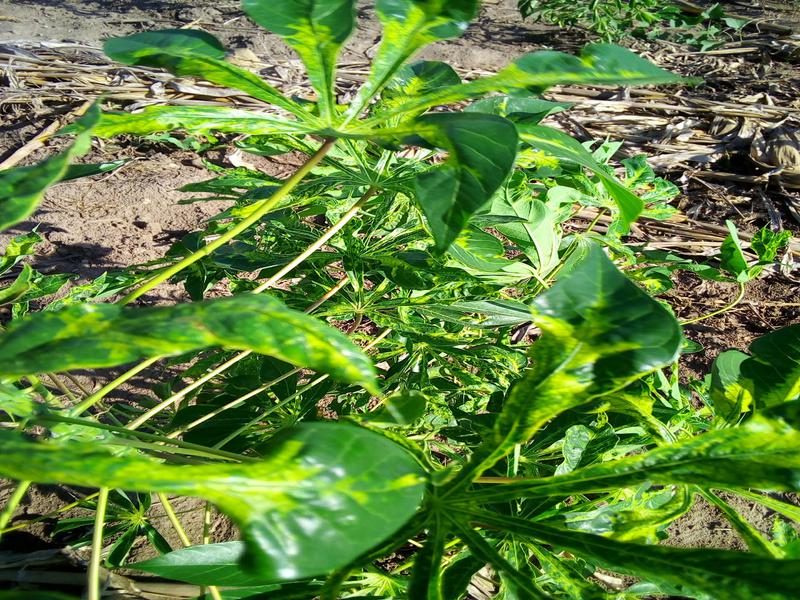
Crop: cassava
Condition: mosaic_disease